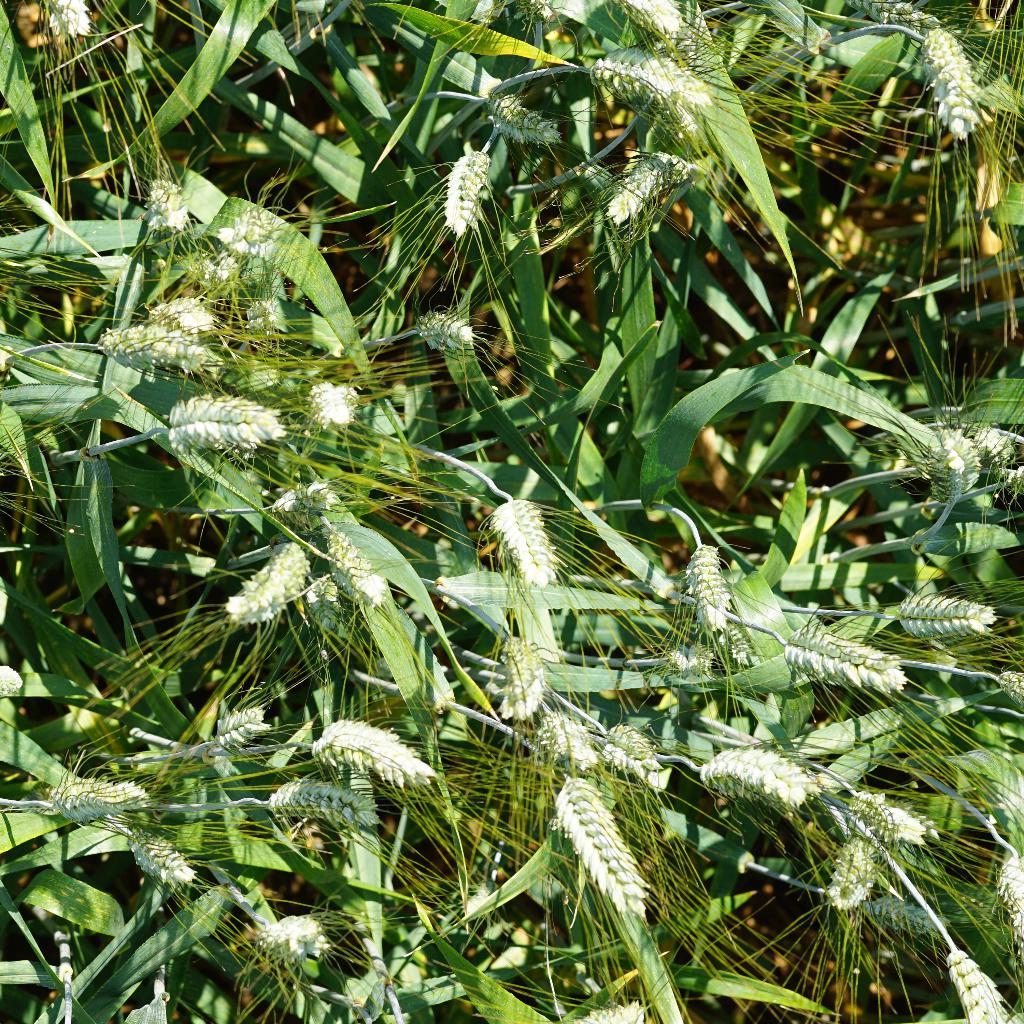
Country: France
Location: Gréoux
Wheat development stage: Filling